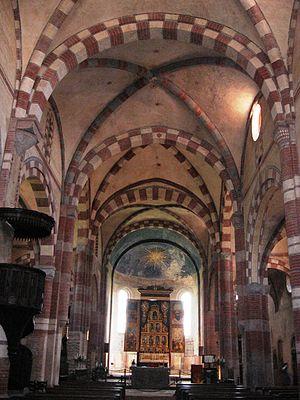
L'abbaye Sainte-Marie de Staffarda, située dans la commune de Revello, province de Coni, est l'un des grands monuments médiévaux du Piémont ; elle est demeurée en grande partie telle qu'elle était au moment de son apogée.